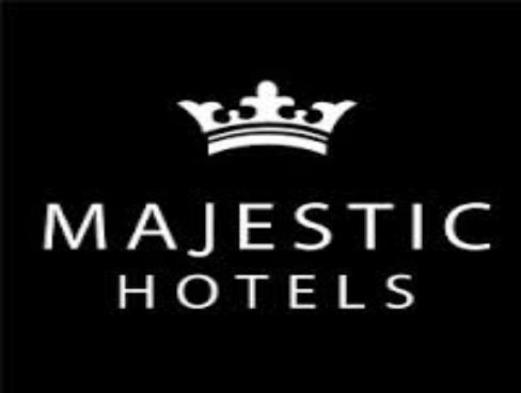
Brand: majestic
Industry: Clothes